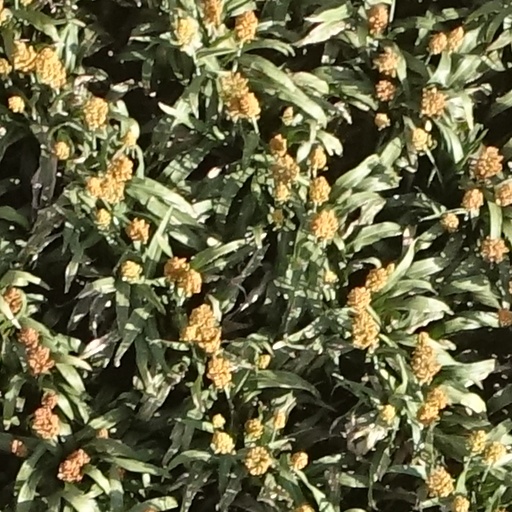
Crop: sorghum